Aimé-Miville Déchêne

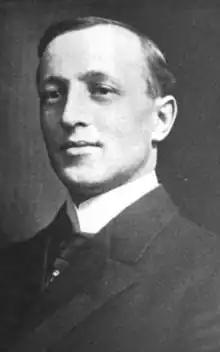

Joseph Bruno Aimé Miville Déchêne, (November 8, 1881 – January 18, 1944) was a lawyer and political figure in Quebec. He represented Montmagny in the House of Commons of Canada from 1917 to 1925 as a Liberal.